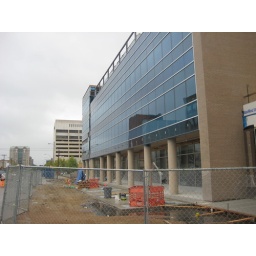
Ah yes... a new office building on 3rd Avenue South in Saskatoon.